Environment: real
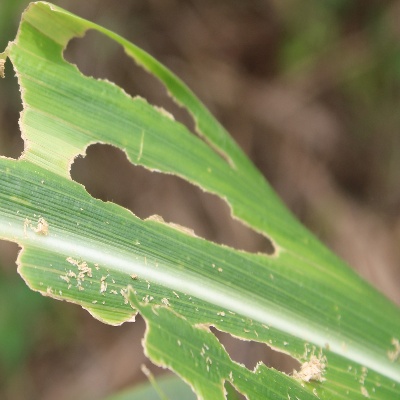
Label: fall_armyworm